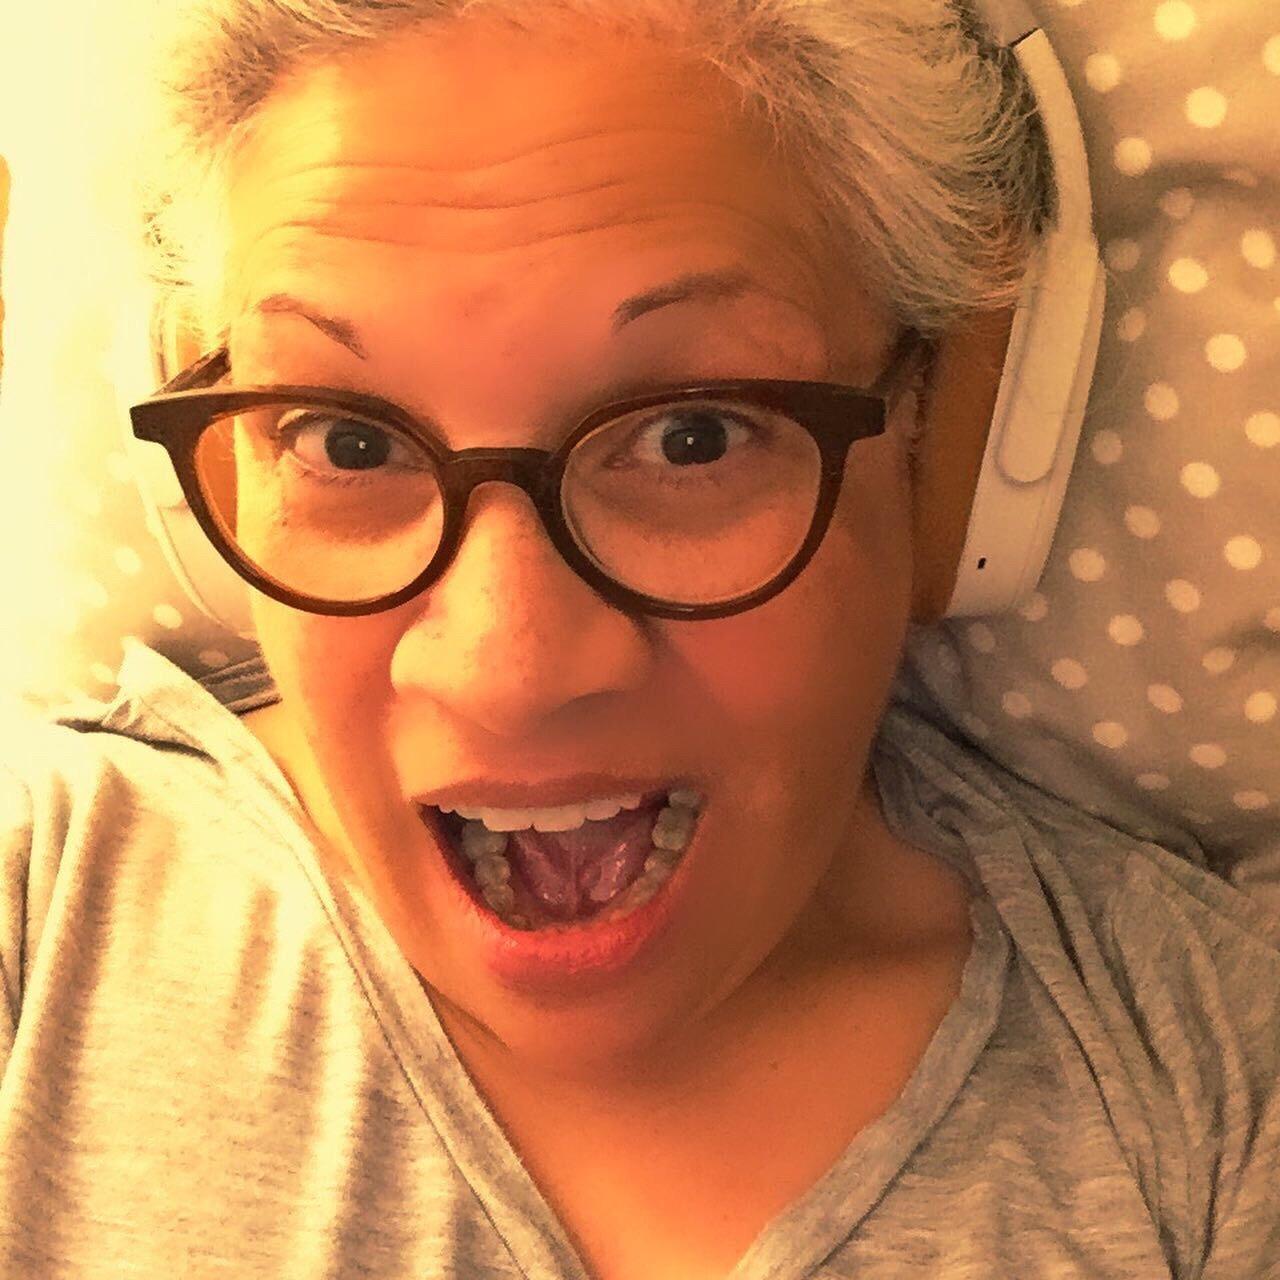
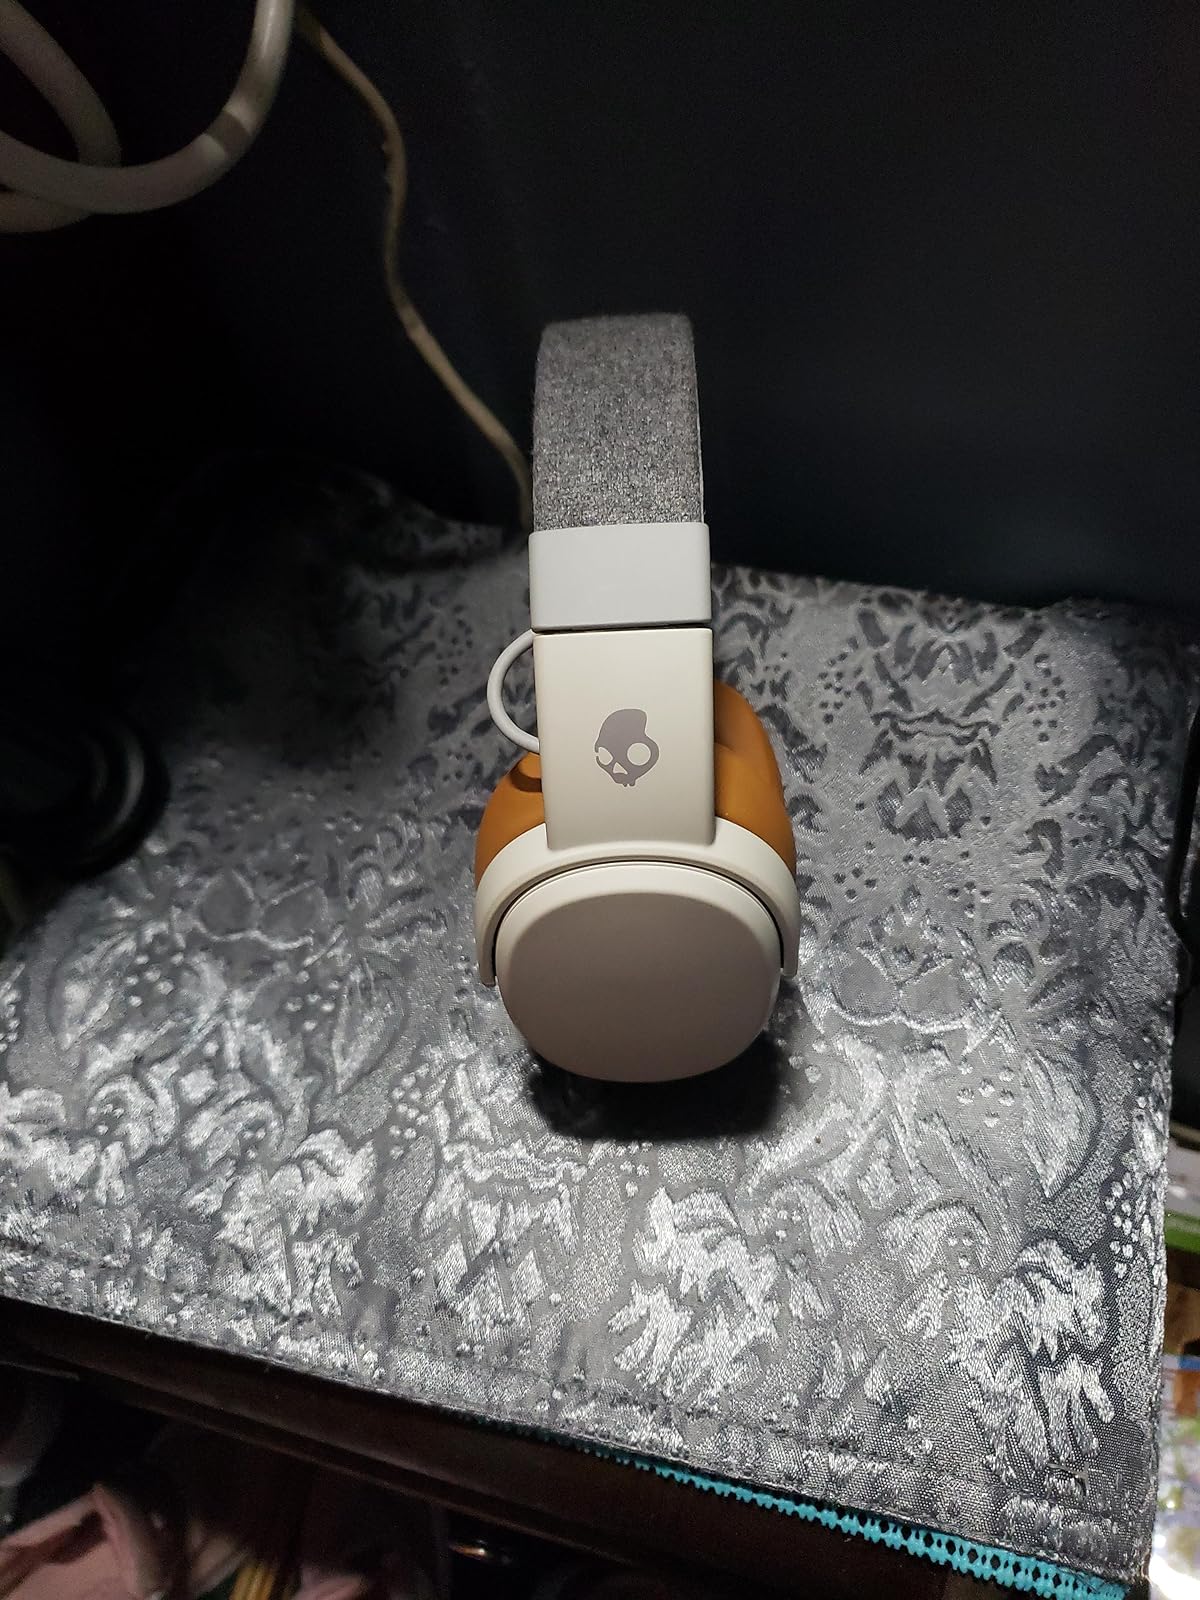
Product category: headphones
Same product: yes